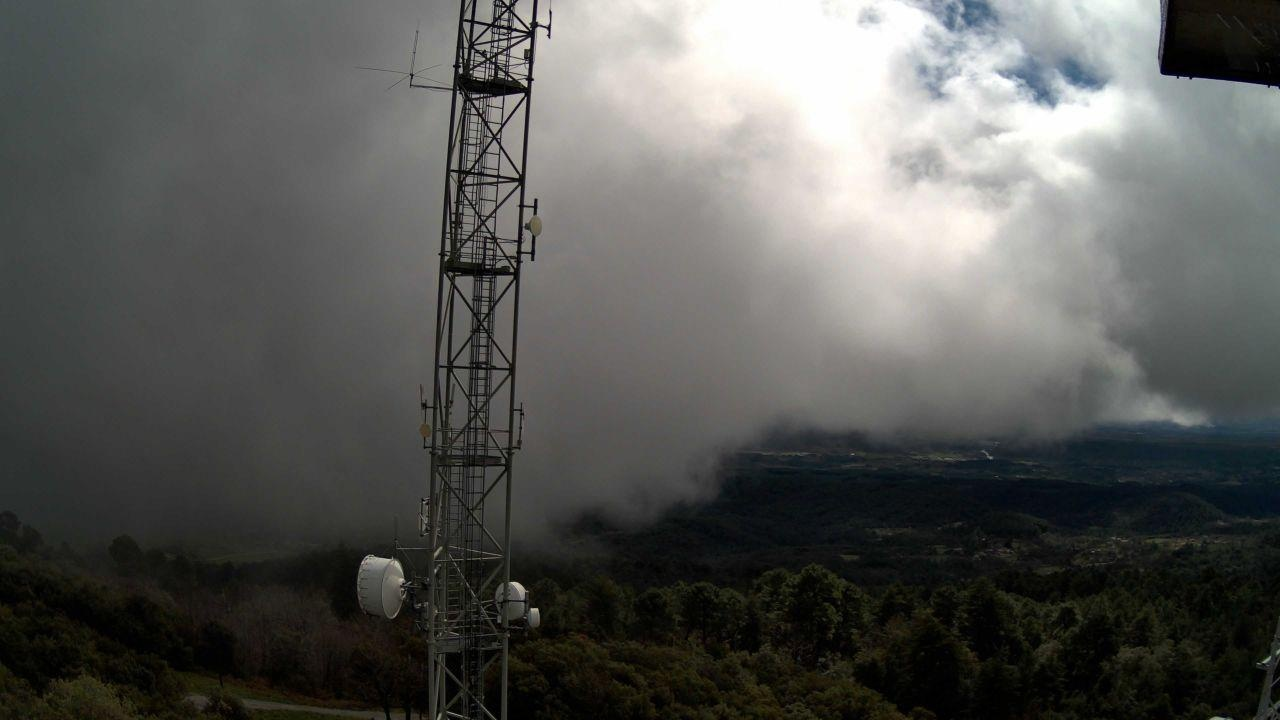
Fire: no
Smoke: no